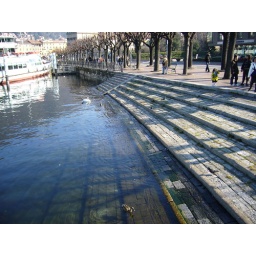
The sidewalk and the lake are one in the same